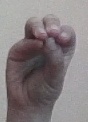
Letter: ha